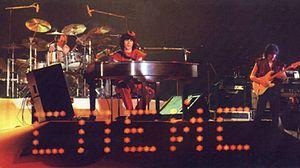
Didier Marouani's band Space performing at Olympic stadium, Moscow, in 1983. Cyrillic letters read ""SPEYS"" (i.e. transcription of the band's name)."